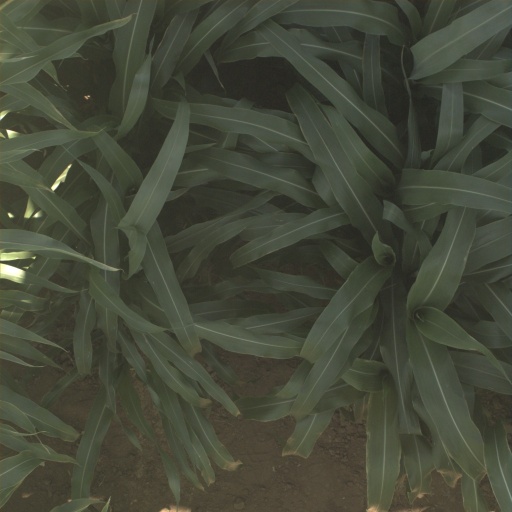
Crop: sorghum